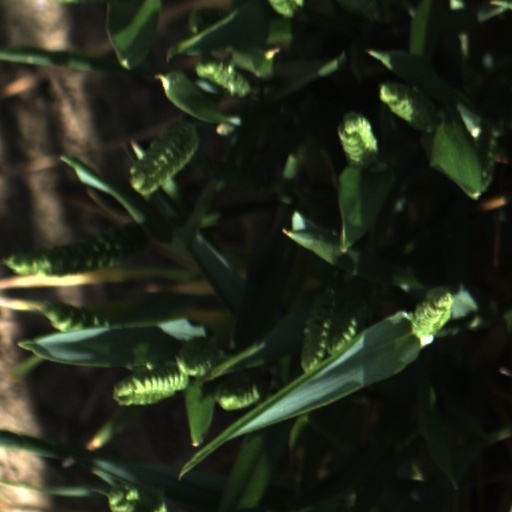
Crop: wheat